Facón

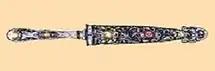
Facón in an elaborate sheath

A facón is a fighting and utility knife widely used in Argentina, Brazil, and Uruguay as the principal tool and weapon of the gaucho of the South American pampas.